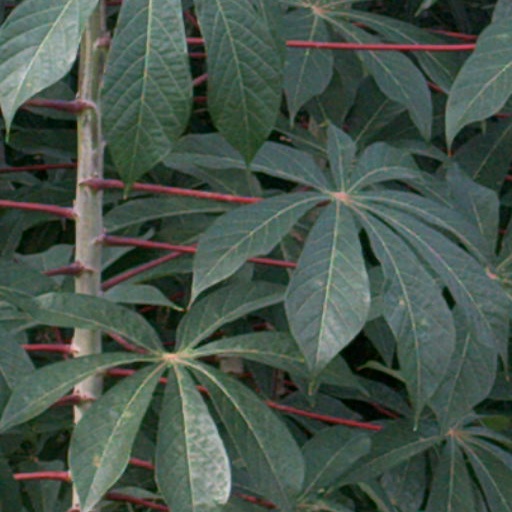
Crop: cassava